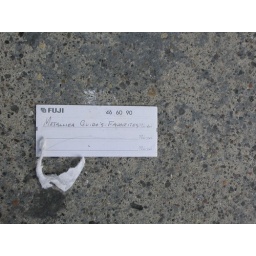
on the sidewalk in front of my building